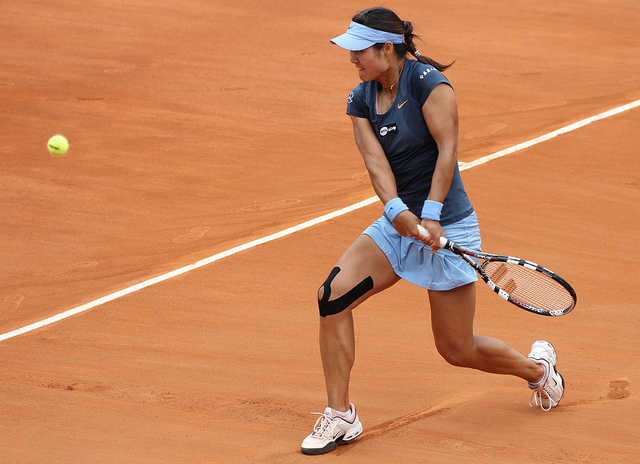
một nữ vận động viên tennis đang bước tới trước để đánh bóng